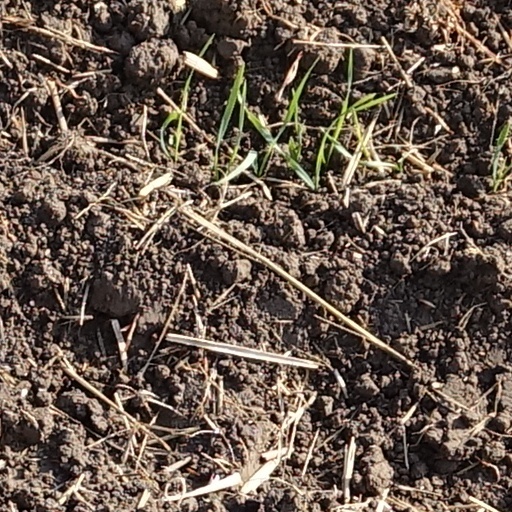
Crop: wheat